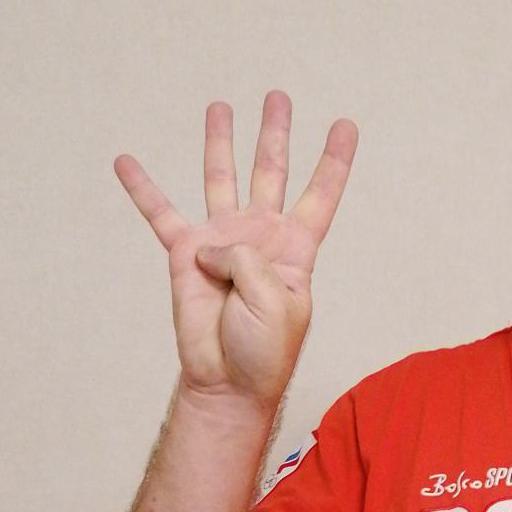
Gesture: four